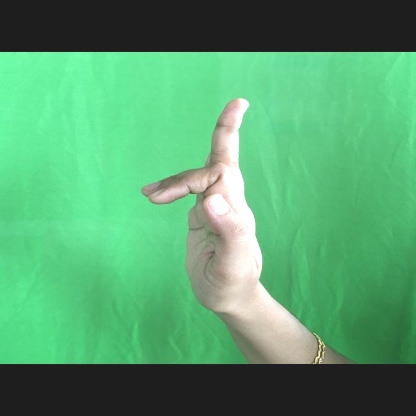
Mudra: Shukatundam